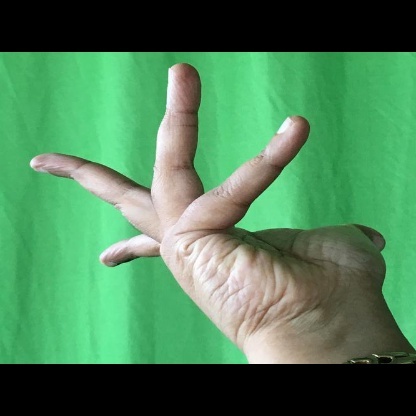
Mudra: Alapadmam